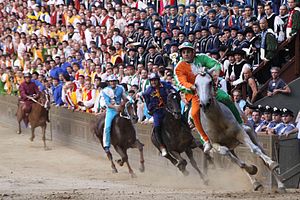
Palio di Siena
Palio di Siena i 2010
Il Palio er et traditionelt hestevæddeløb, der afvikles på Piazza del Campo i Siena, Italien. Løbet finder sted hvert år den 2. juli og den 16. august. Væddeløbet går tilbage til 1283, men har i sin nuværende form fundet sted fra omkring år 1700. Der findes lignende hestevæddeløb flere steder i Italien, men Palio’en i Siena er det mest berømte og traditionsrige.